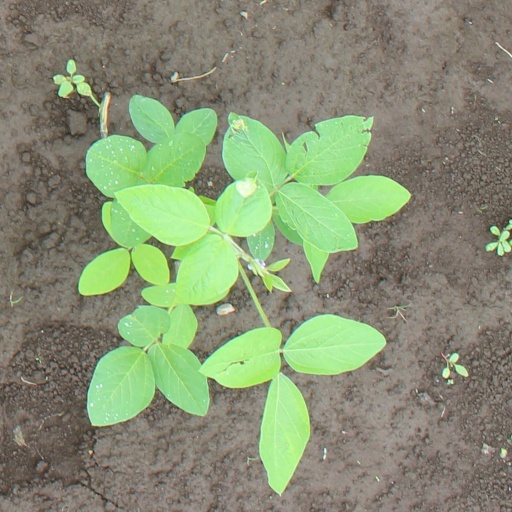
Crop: soybean